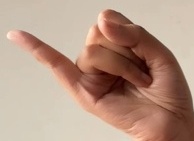
ASL sign: J